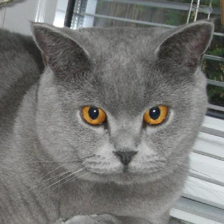
Label: animals